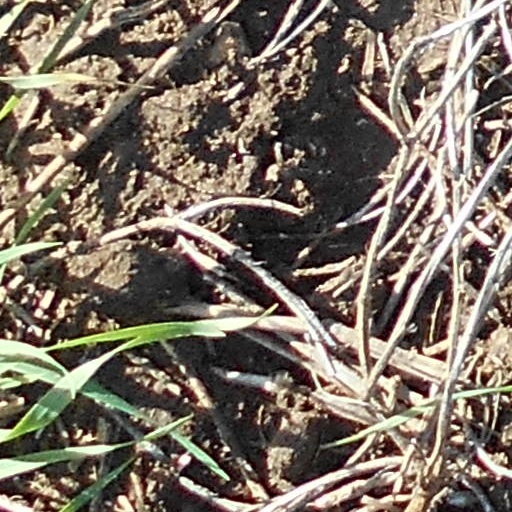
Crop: wheat